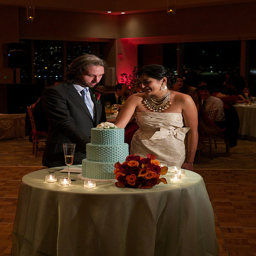
A man and woman at a table slicing a layered cake.
A young man and a young woman in formal wear at a table slicing a blue cake.
A bride and groom stand in front of a wedding cake.
A couple cutting a three tiered wedding cake together.
two people stand next to a table with a cake